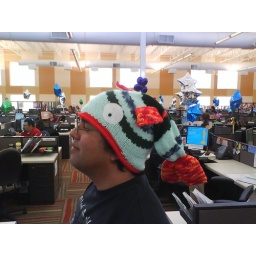
Phil in fish hat